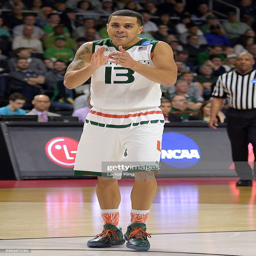
# reacts against basketball team during the first round .